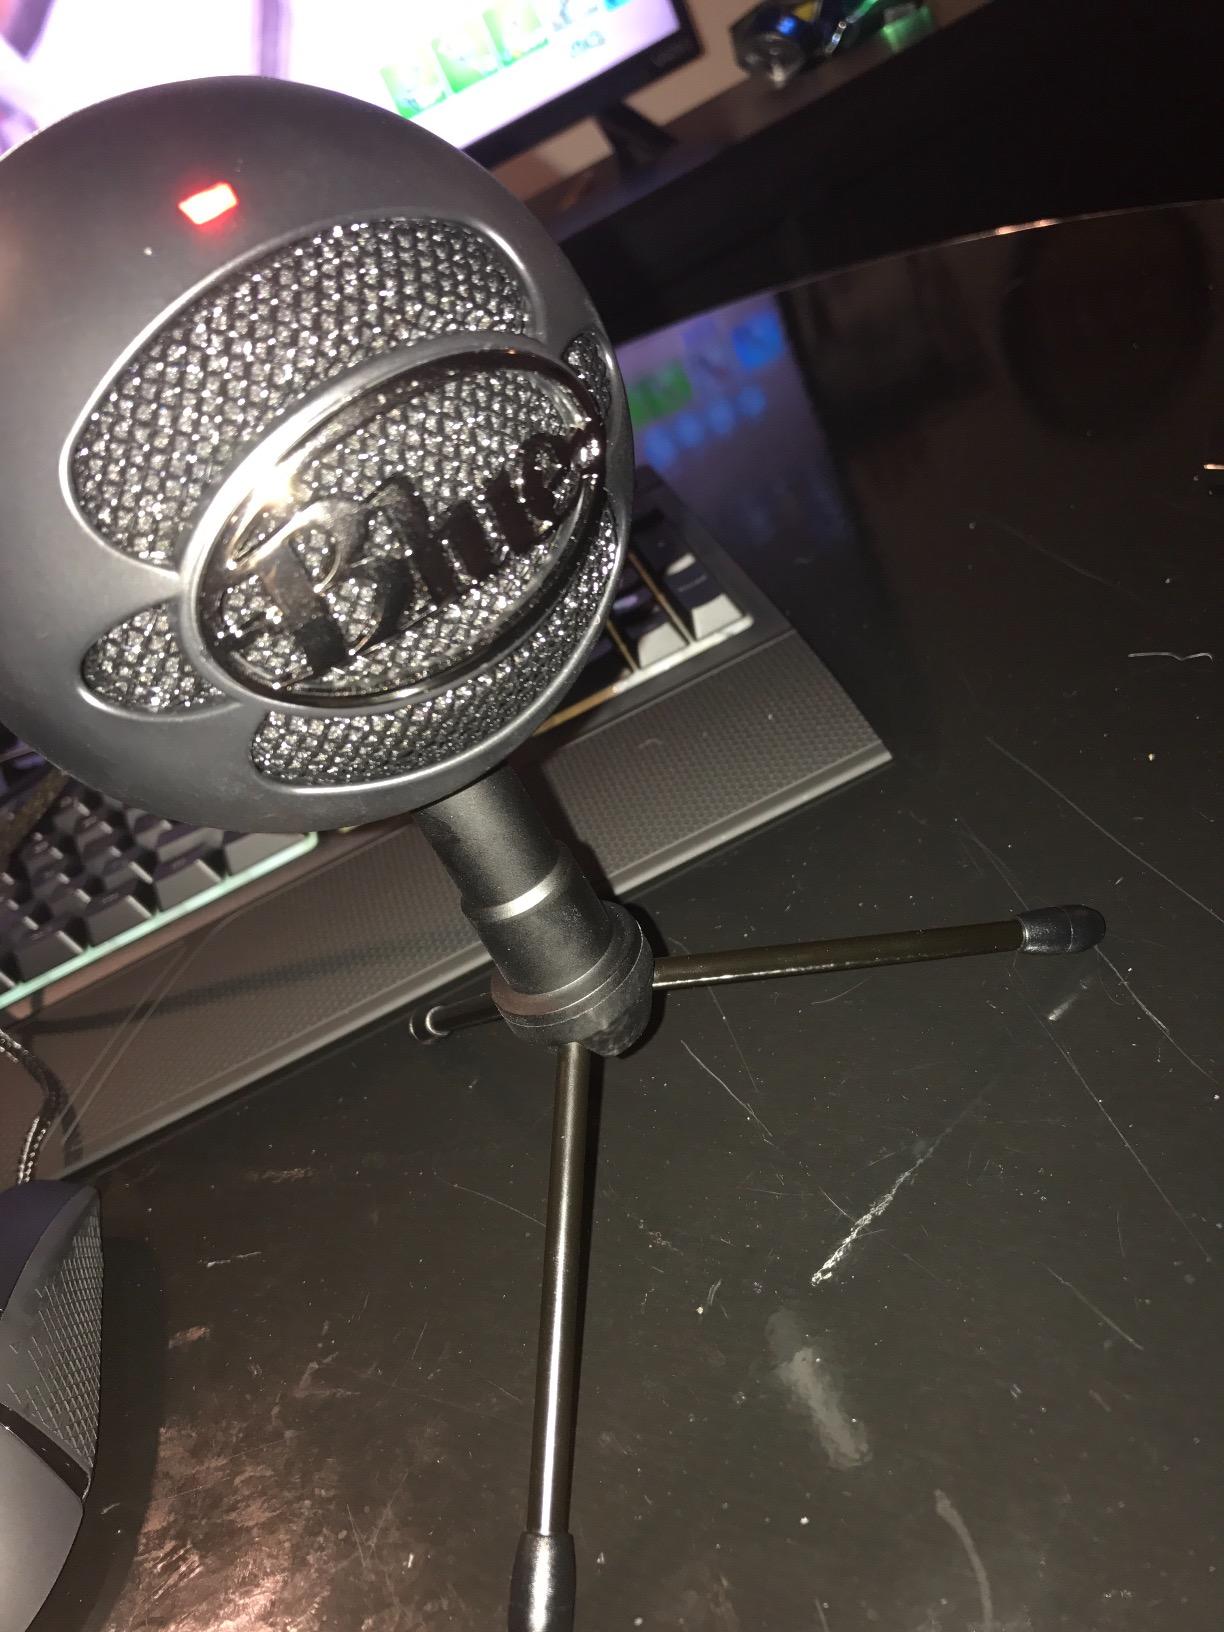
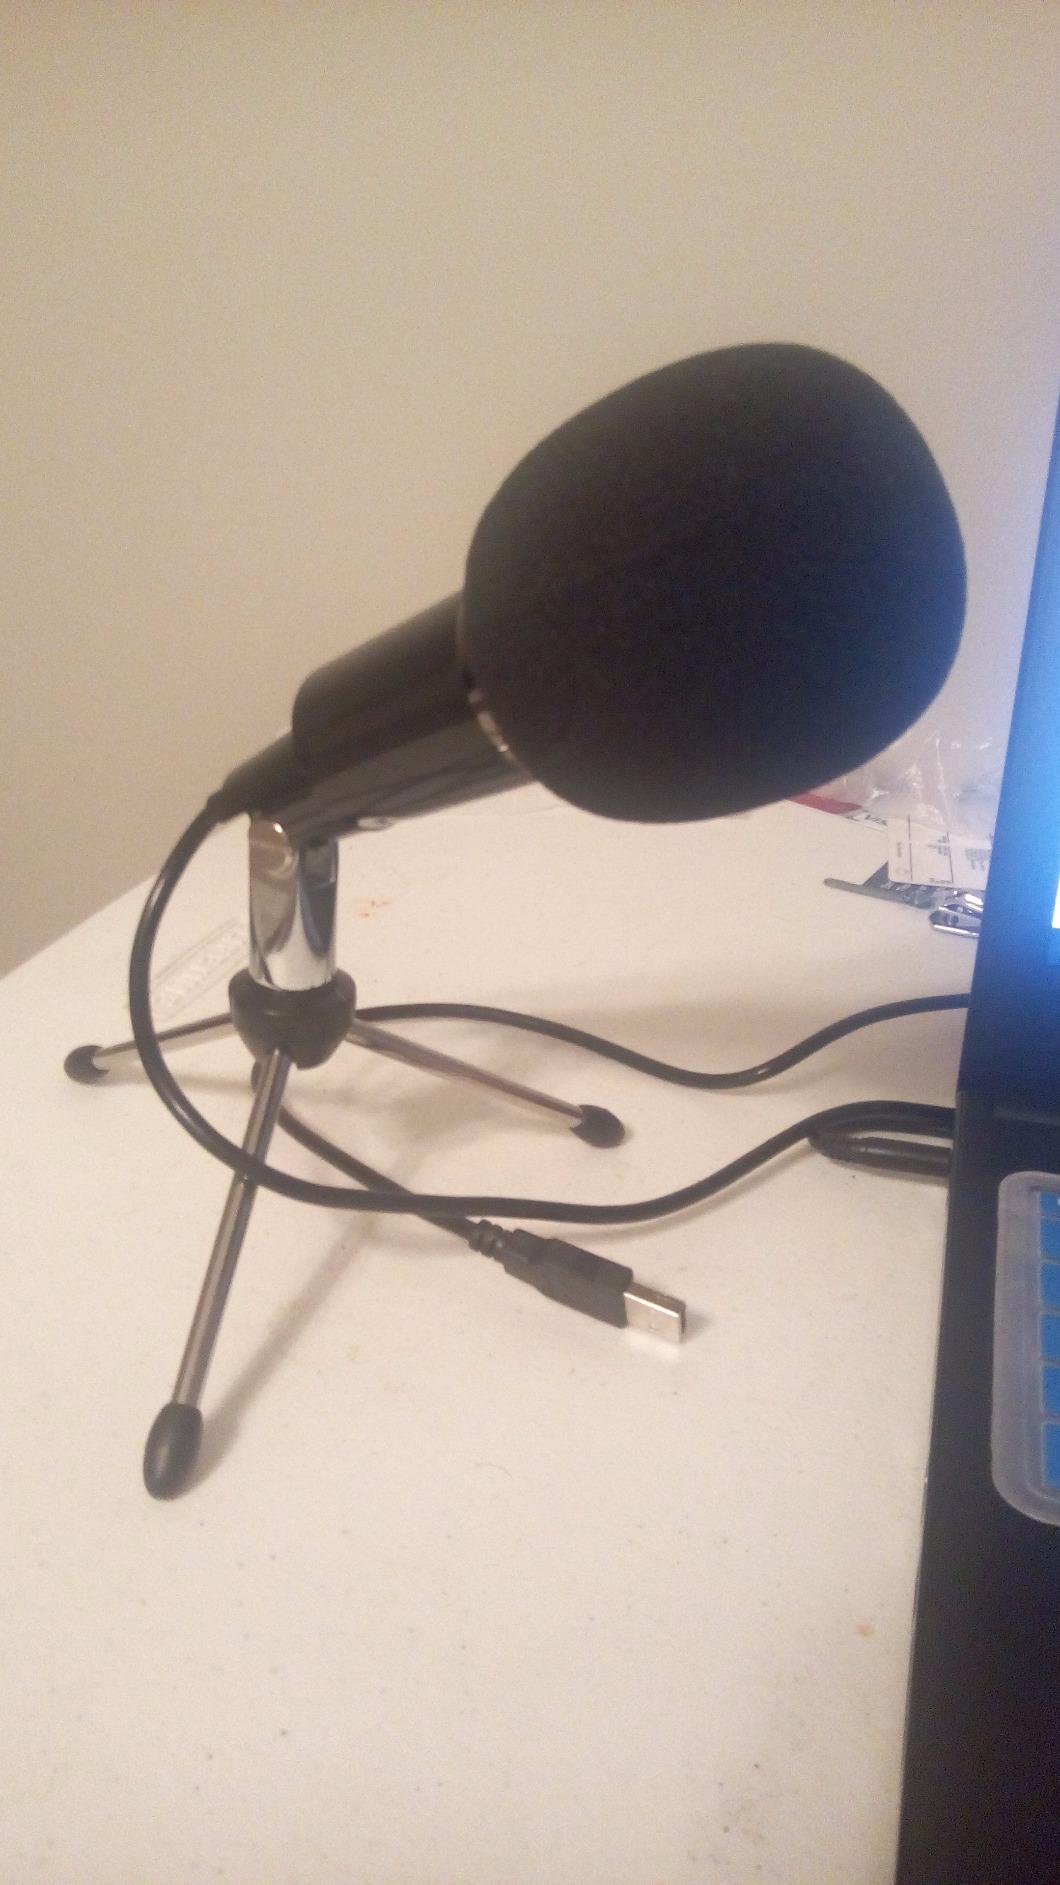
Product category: microphone
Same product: no